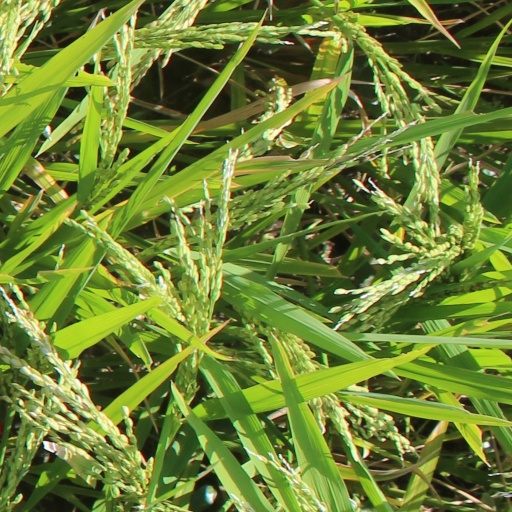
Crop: rice